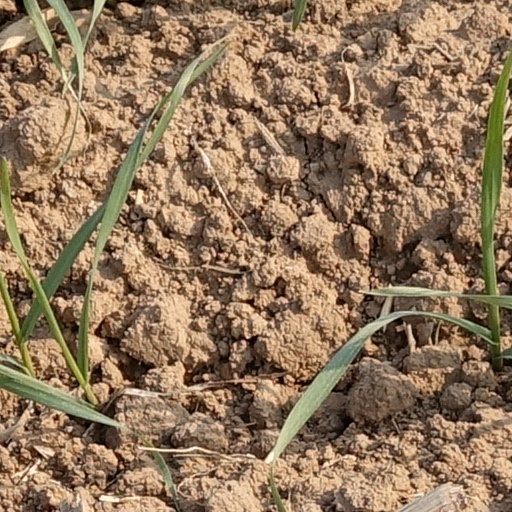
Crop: wheat